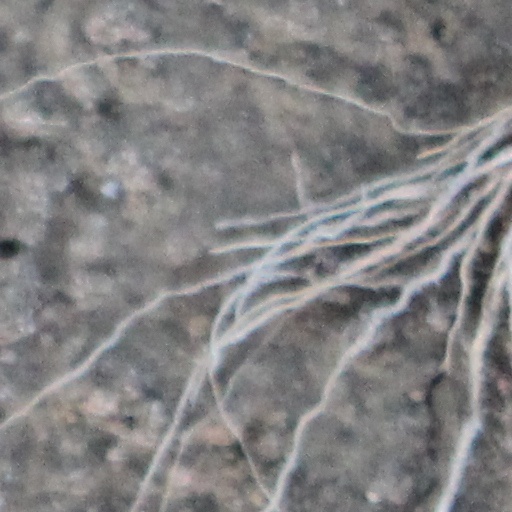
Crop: wheat